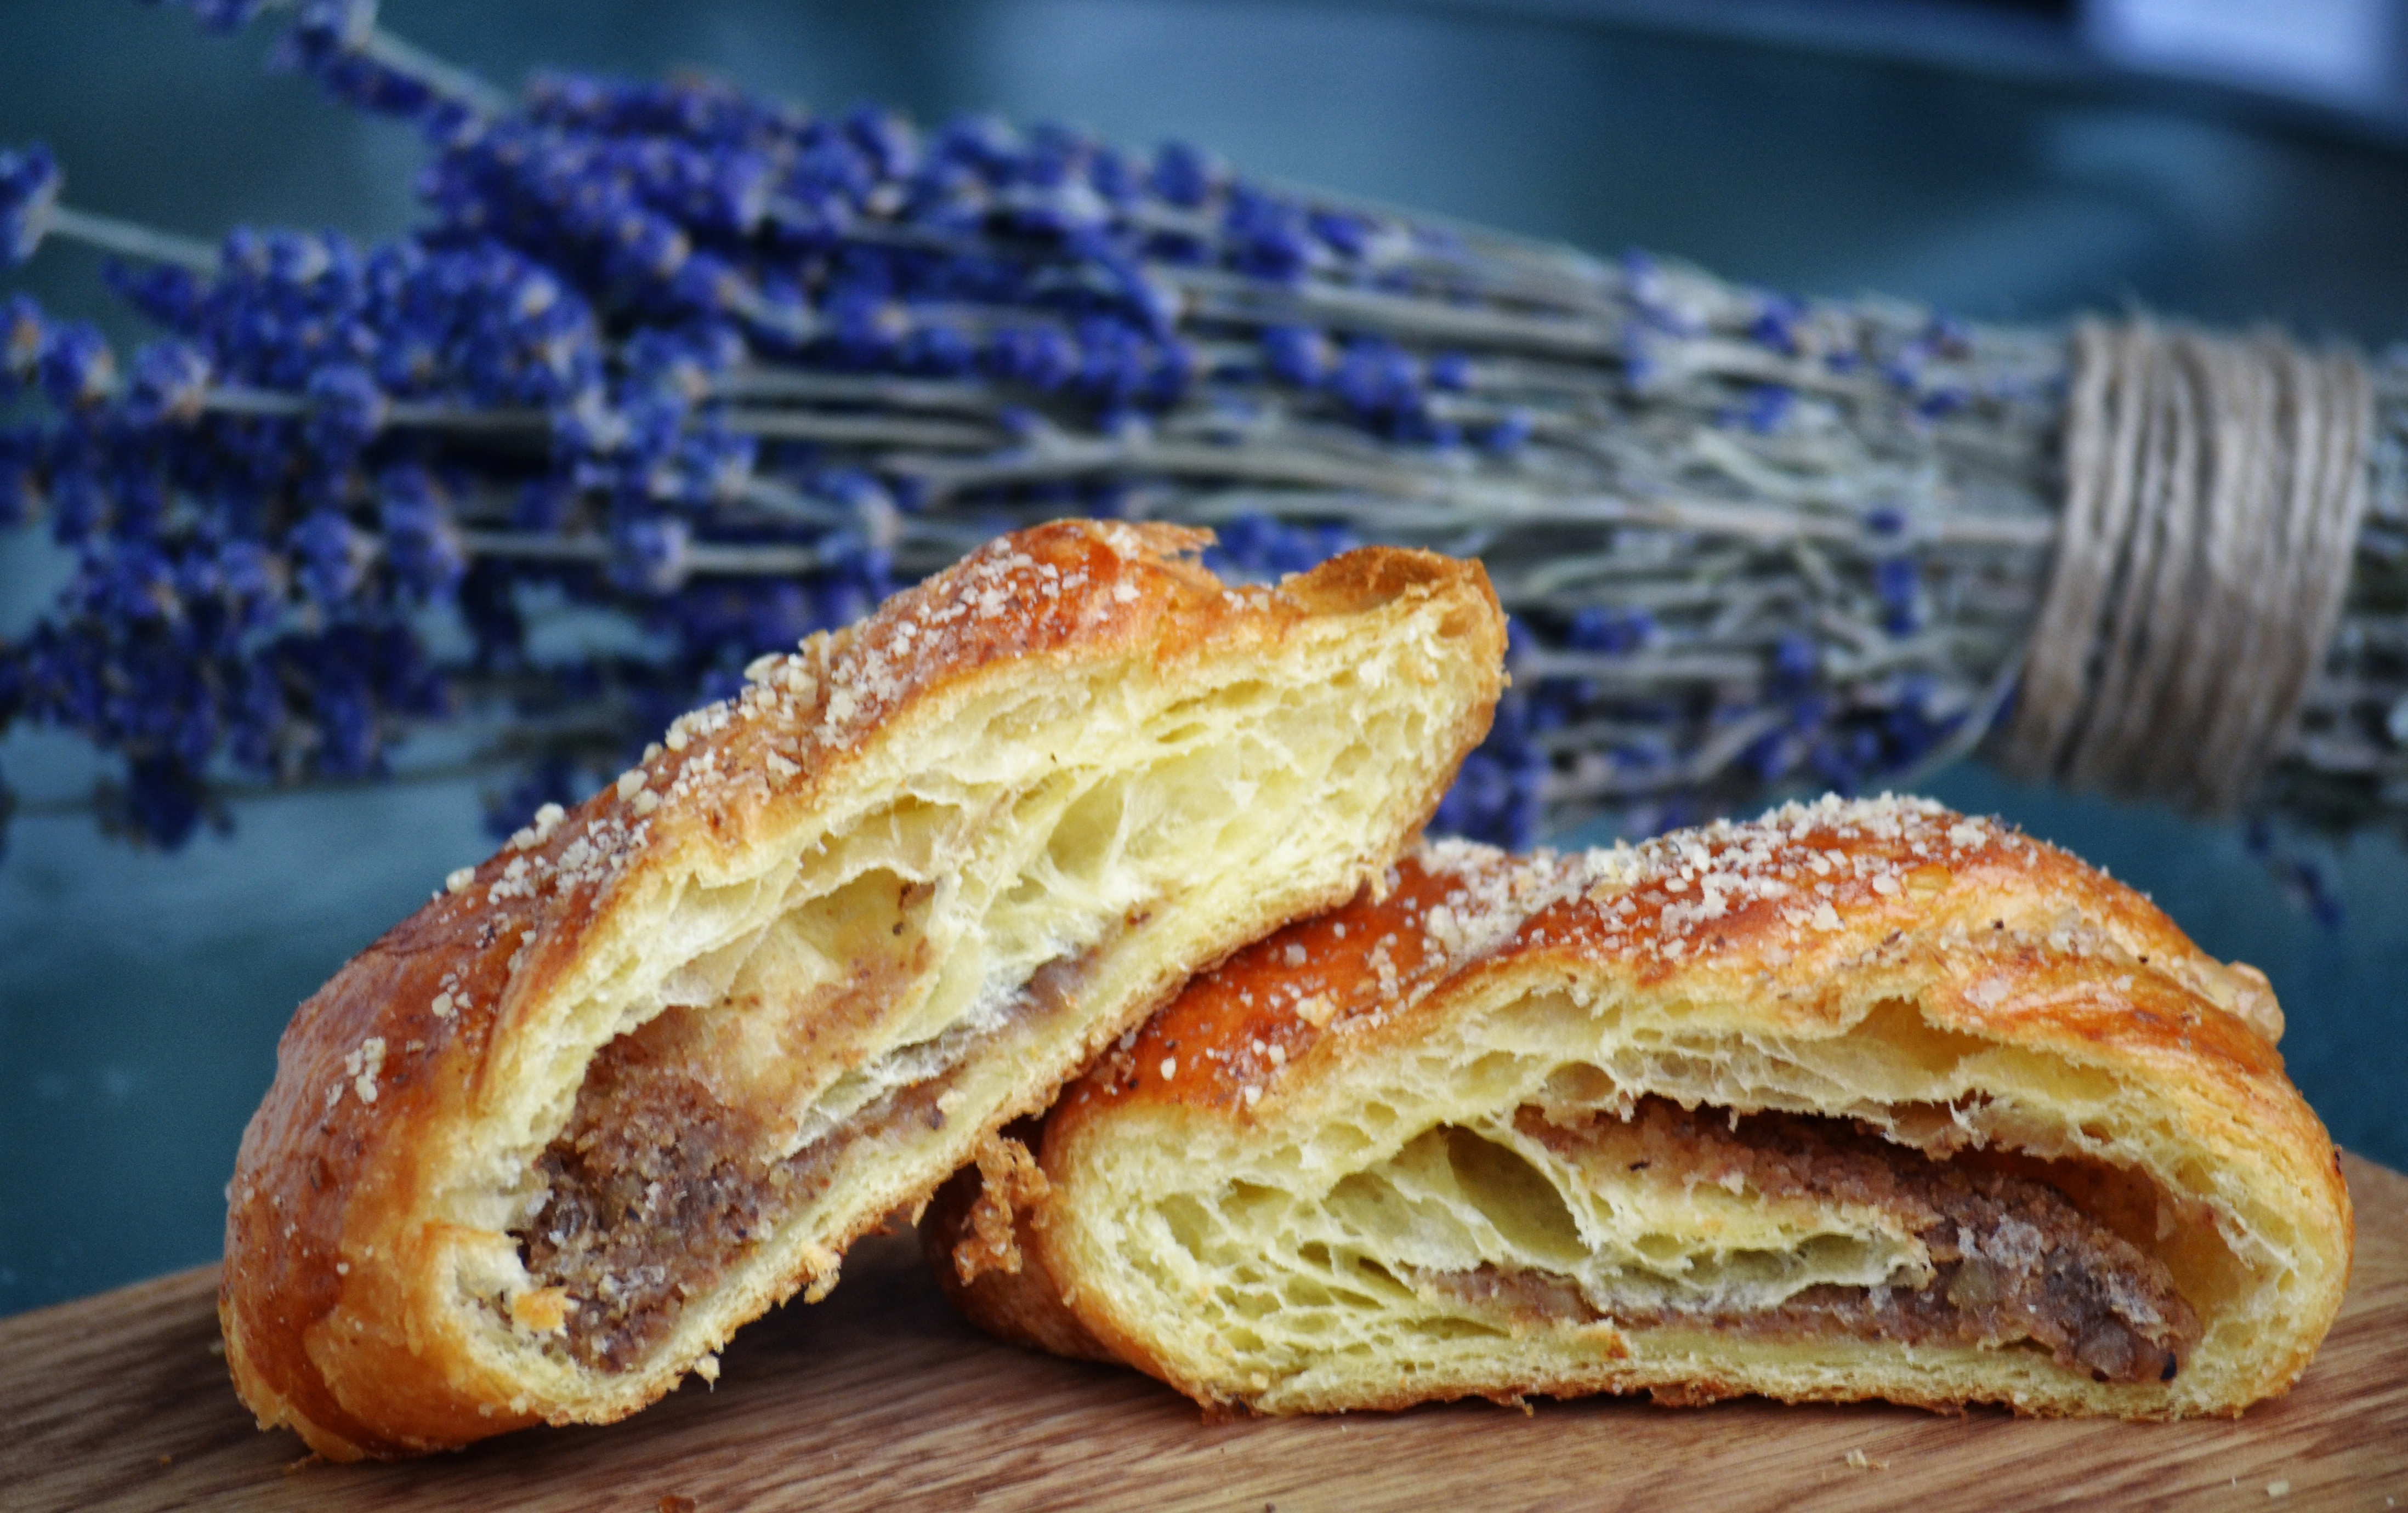
table, flower, food, croissant, snack, dessert, delicious, homemade, bread, pastry, bakery, lavender, freshness, bun, baked goods, puff pastry, choux pastry, danish pastry, hefekranz, fried food, pain au chocolat, cuban pastry